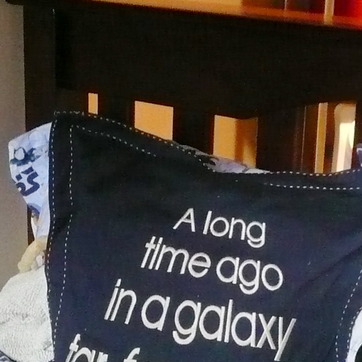
Material: fabric